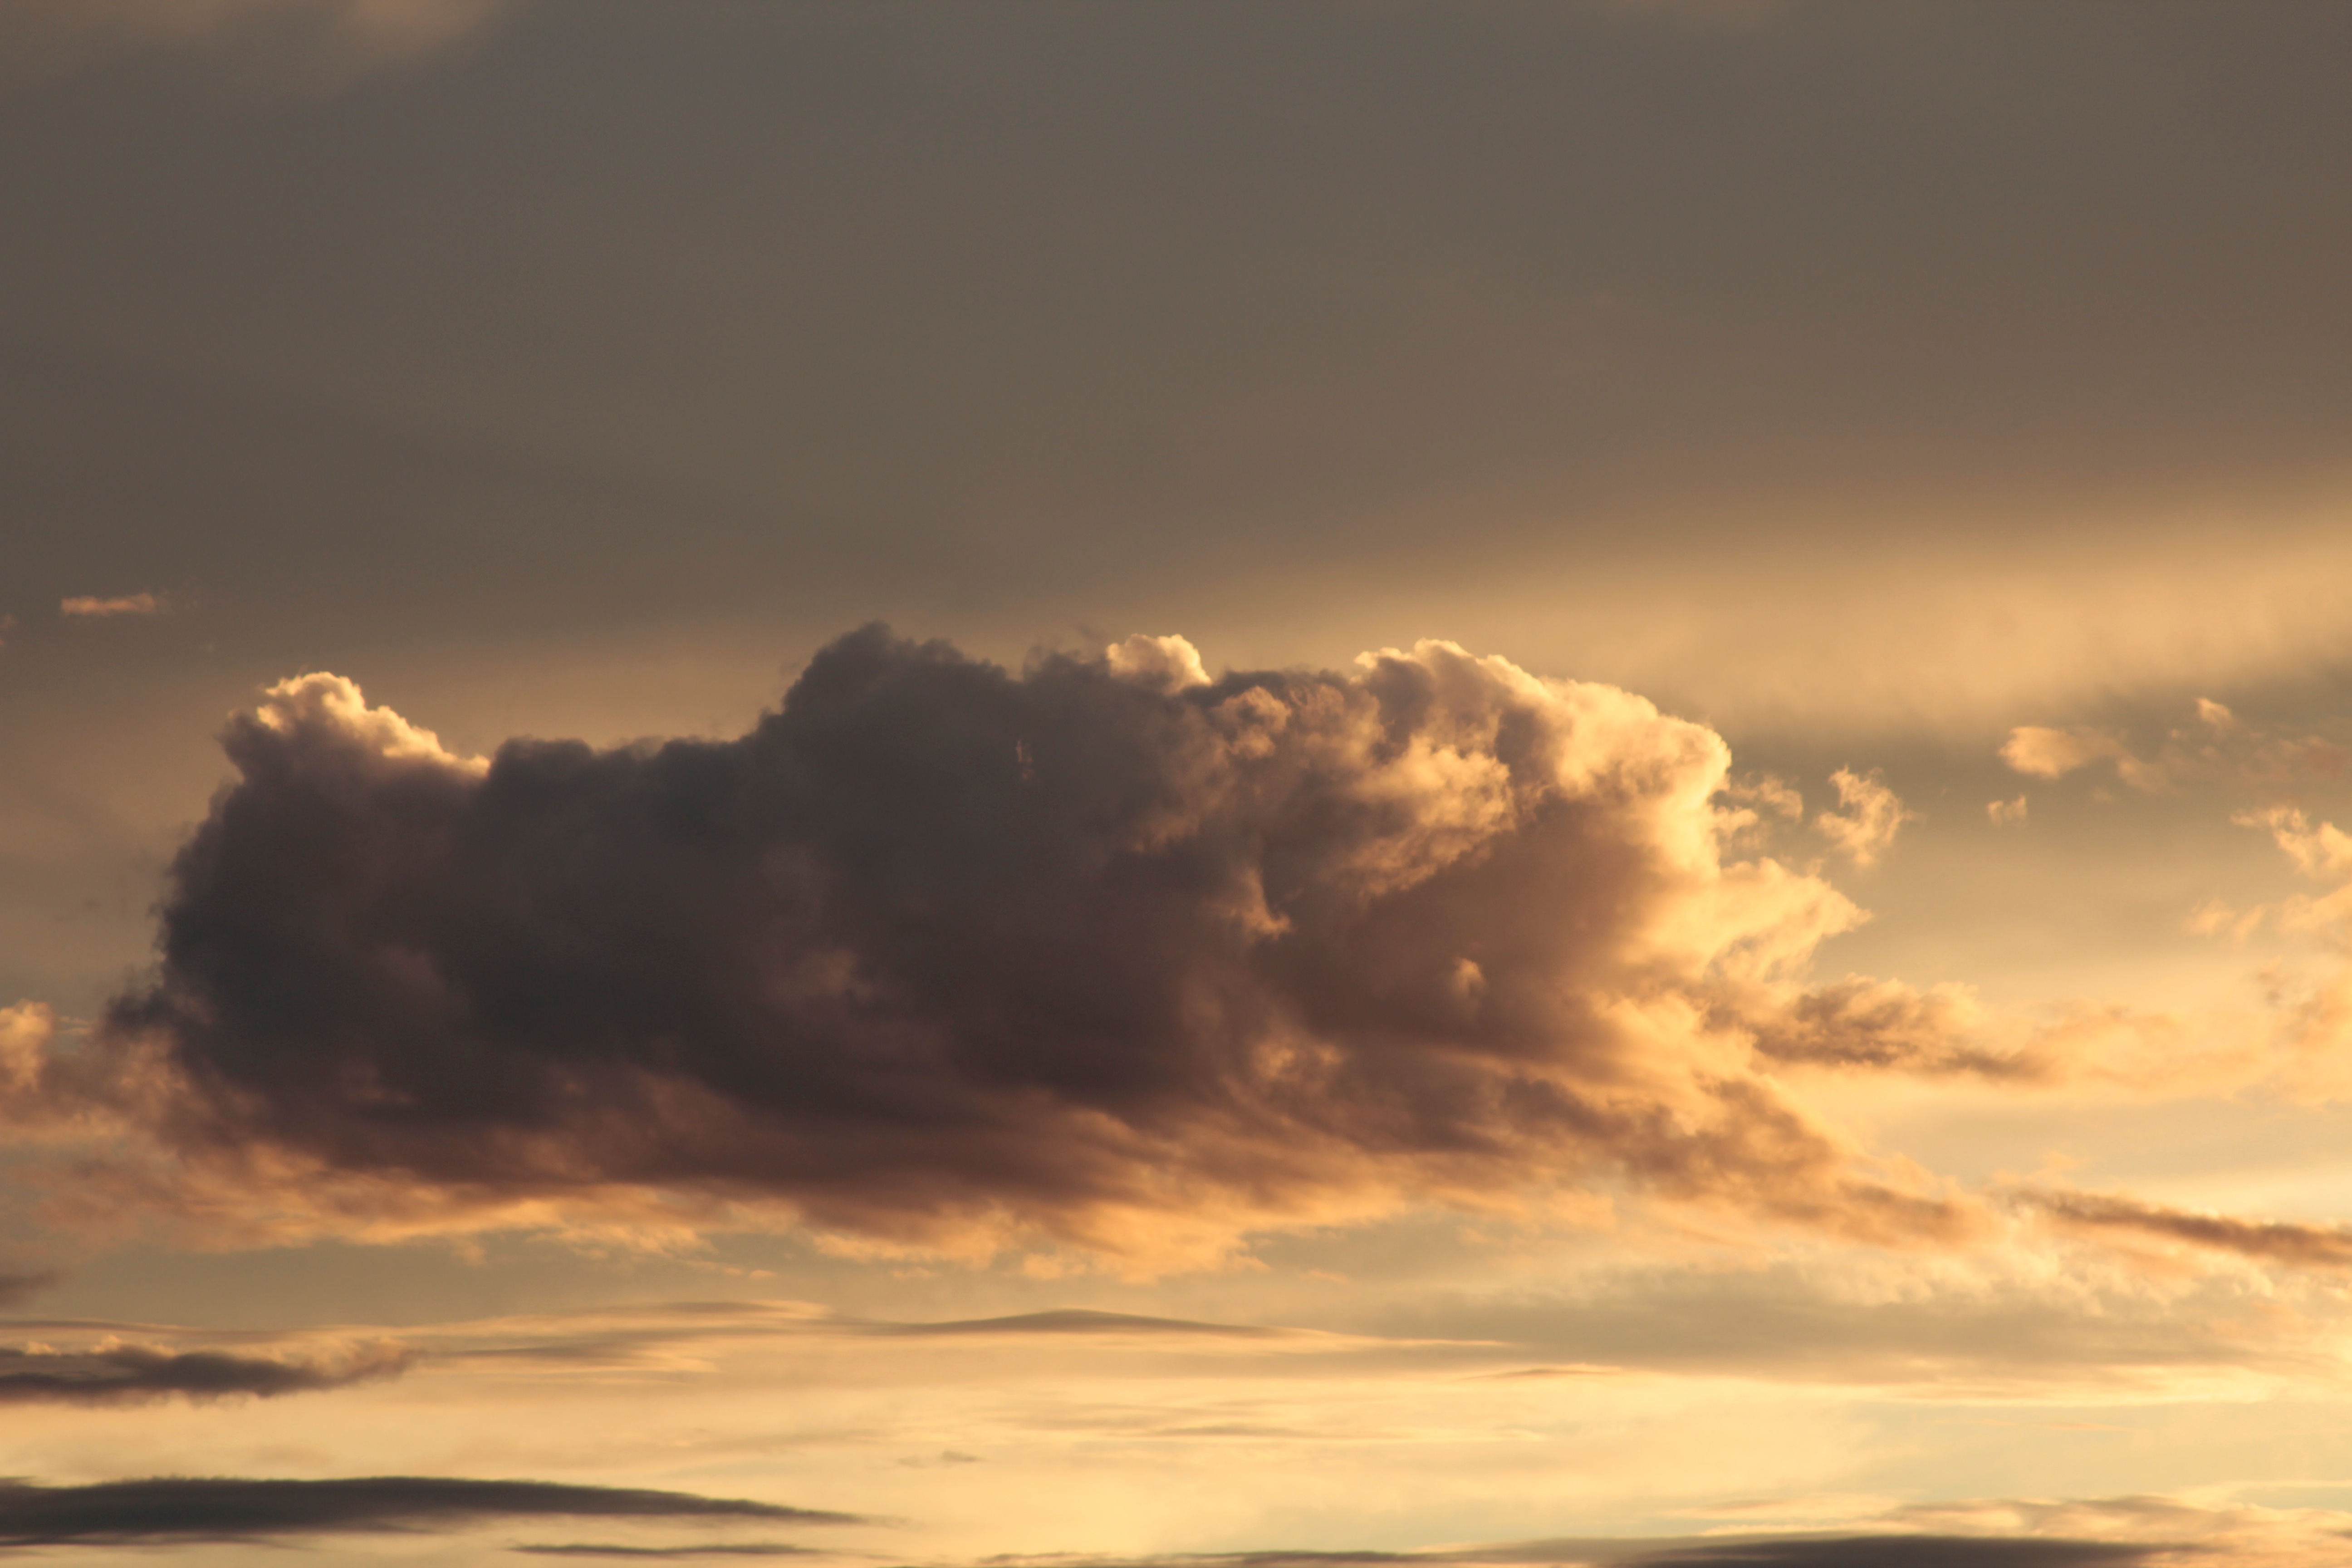
sea, horizon, cloud, sky, sun, sunrise, sunset, sunlight, morning, dawn, atmosphere, dusk, evening, cumulus, afterglow, meteorological phenomenon, red sky at morning